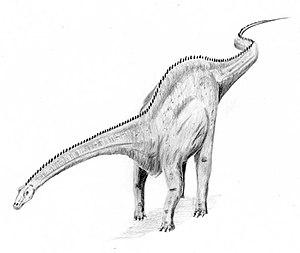
Le Mokélé-mbembé désigne un animal inconnu supposé vivre, ou avoir vécu, dans les affluents du fleuve Congo qui sert de frontière naturelle entre la République démocratique du Congo, la République du Congo et l'Angola.